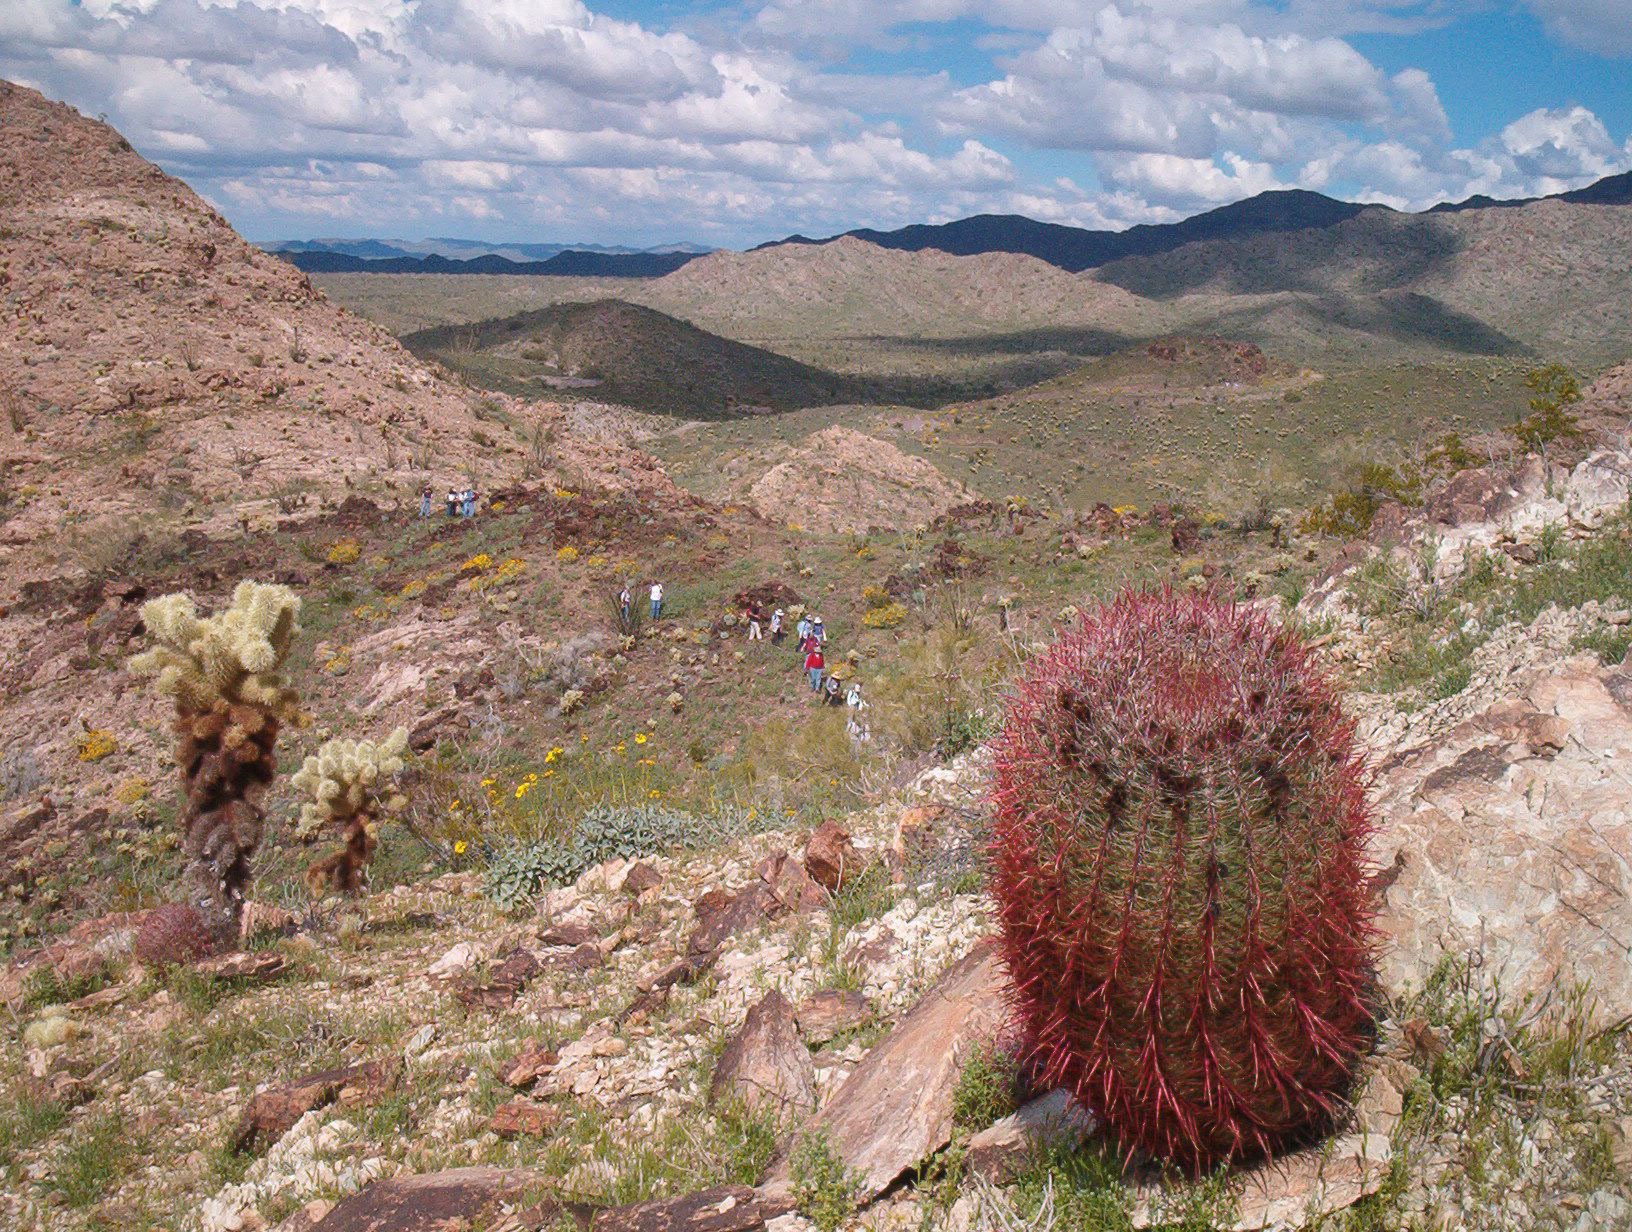
landscape, nature, grass, rock, wilderness, mountain, cactus, people, plant, sky, countryside, hill, flower, lake, valley, country, summer, spring, scenic, cacti, flora, ridge, wildflower, arizona, outside, clouds, geology, mountains, grassland, plateau, fell, ecosystem, wadi, tundra, steppe, landform, natural environment, geographical feature, mountainous landforms